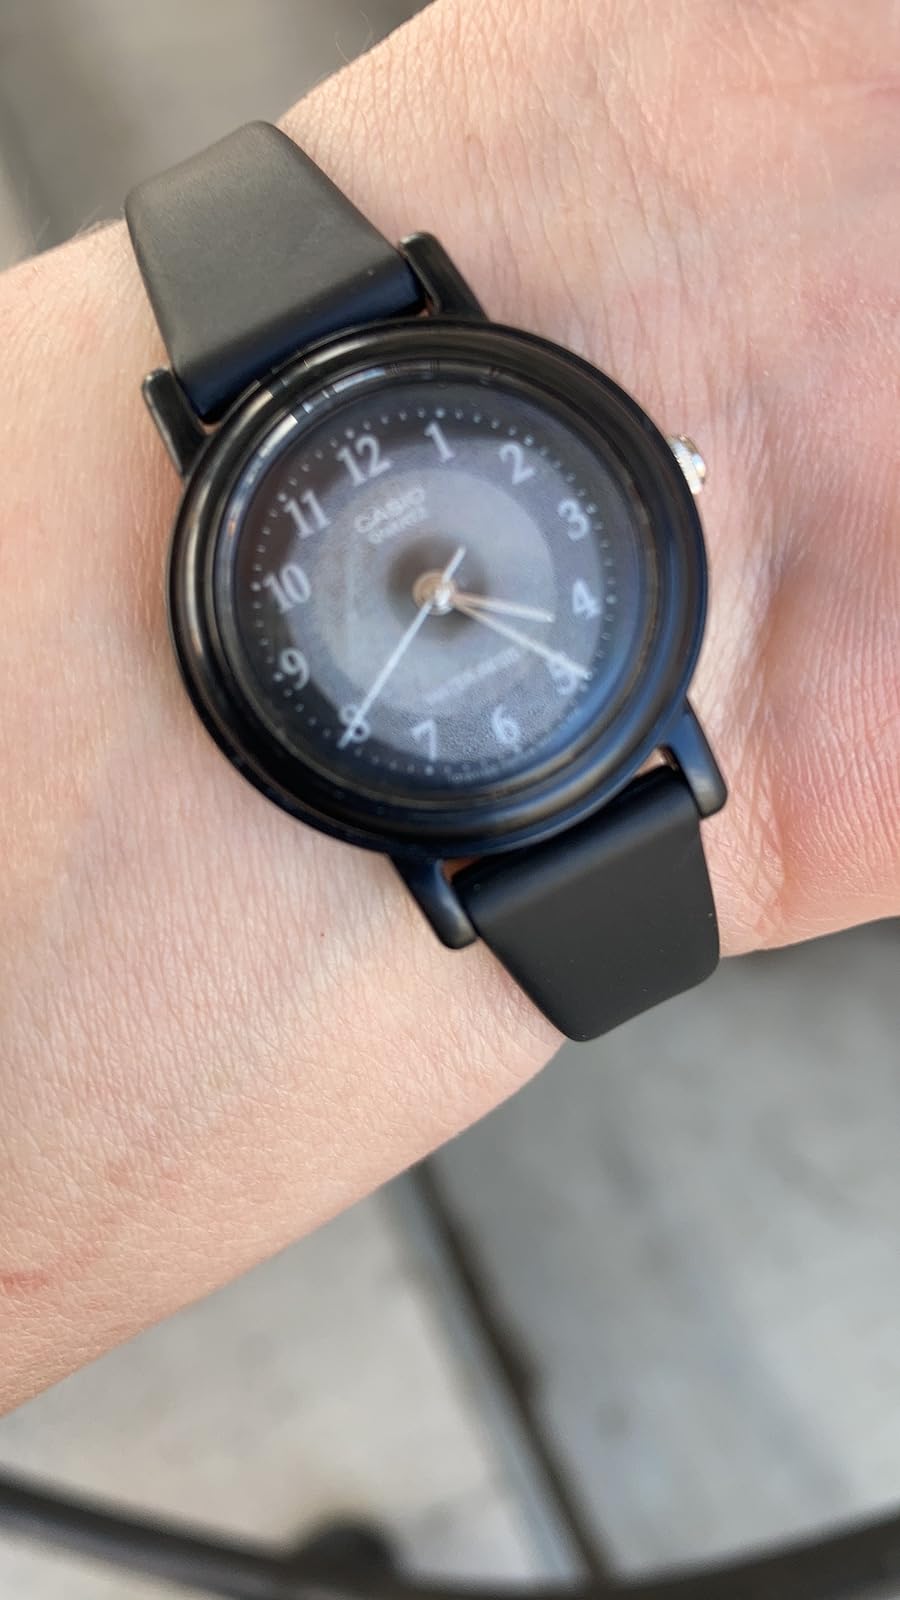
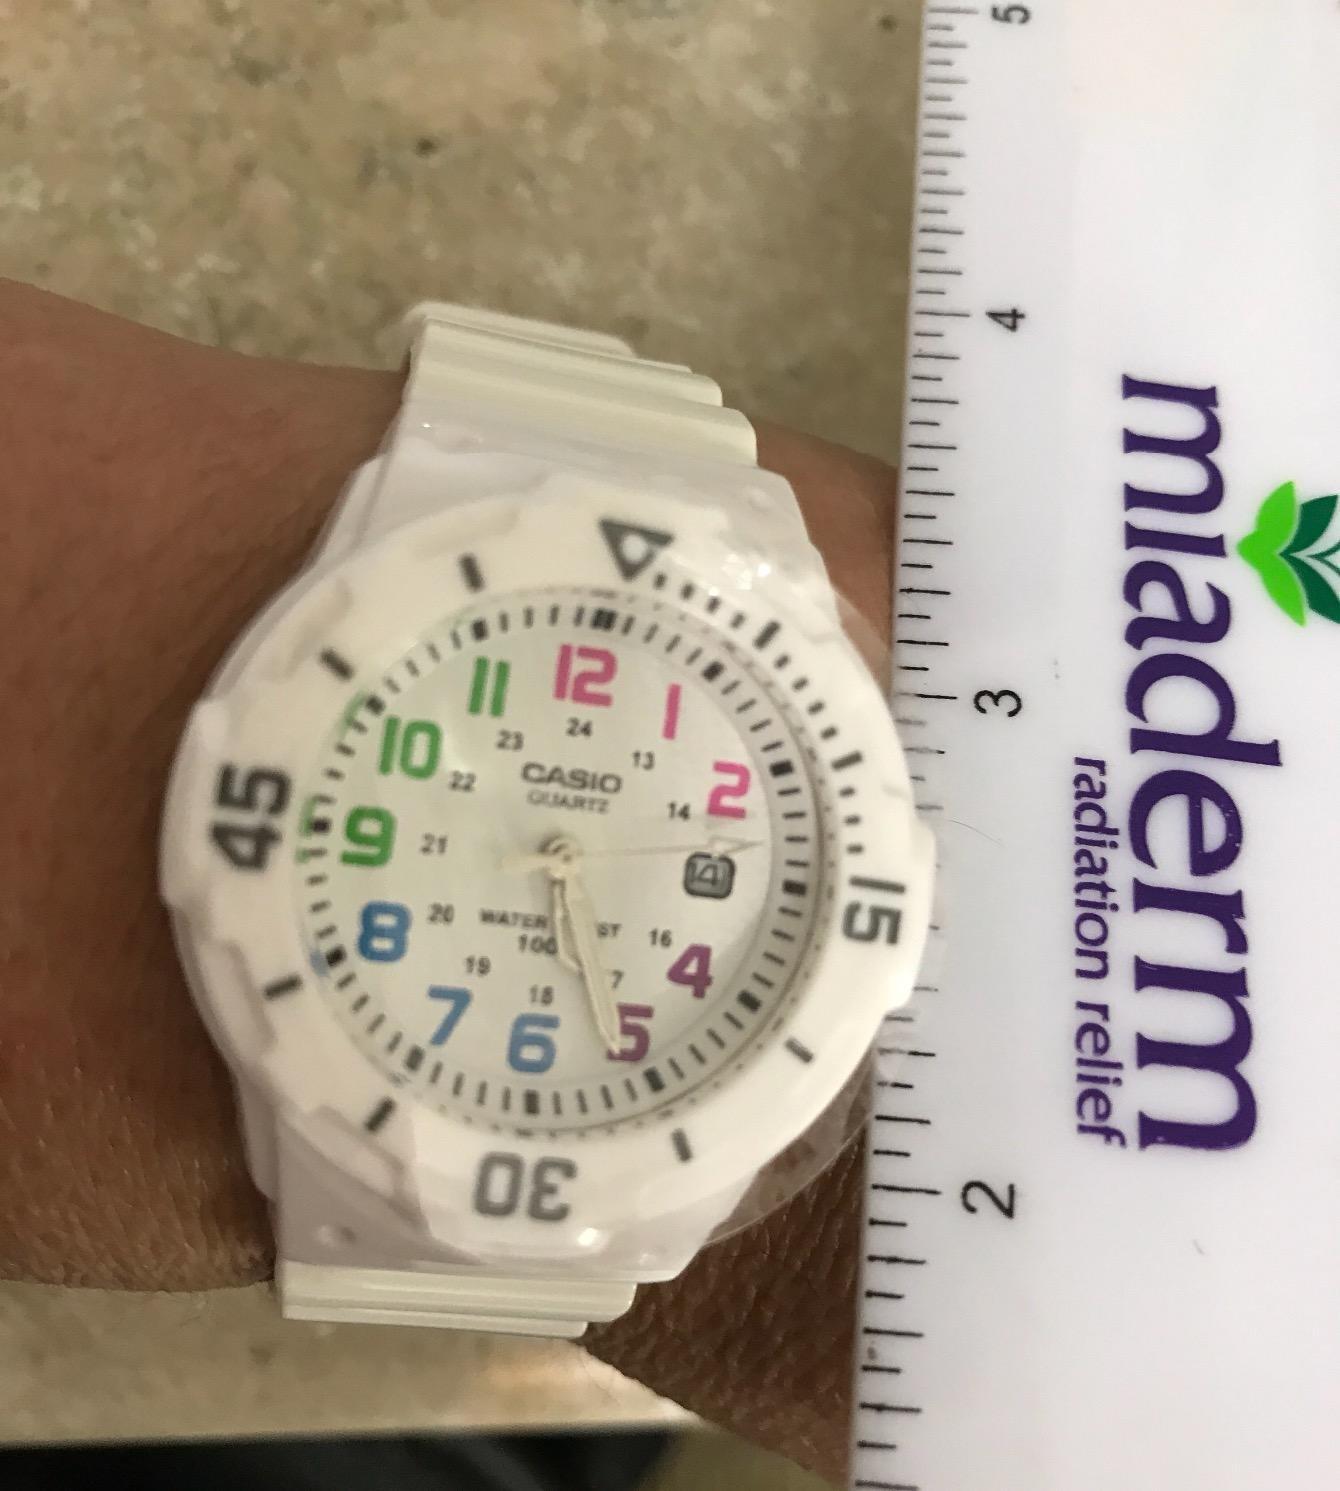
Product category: accessories_watch
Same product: no